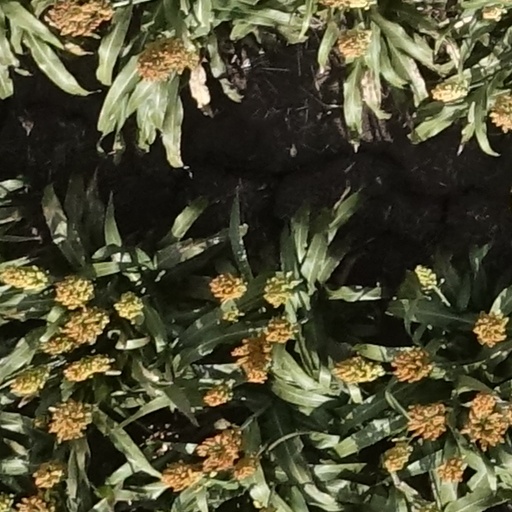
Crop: sorghum